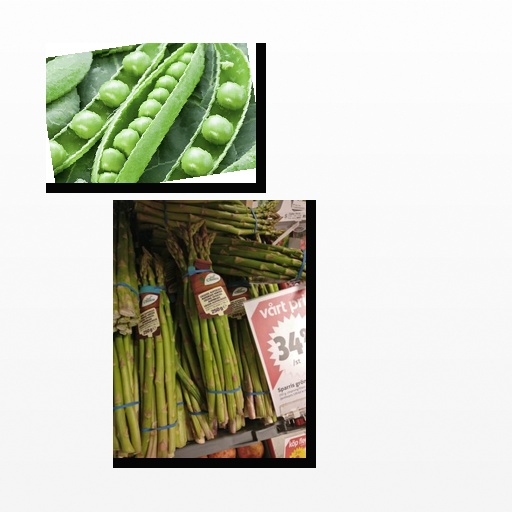
Food items: asparagus, peas